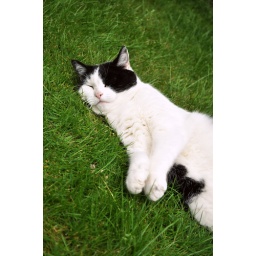
daisy cat in the grass, from this spring (: